Pushmataha County, Oklahoma

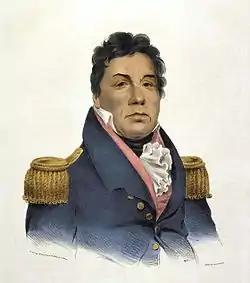
Chief Pushmataha, 1824. From "History of the Indian Tribes of North America."

During prehistoric times, Pushmataha County was part of the territory during the Middle Woodland period of the Fourche Maline culture. Over time, and possibly through contact with the Middle Mississippian culture to their northeast, the Fourche Maline became the Caddoan Mississippian culture. Their center was at Spiro Mounds, near Spiro, Oklahoma. The elite organized the construction of complex earthwork mounds for burial and ritual ceremonial purposes, arranged around a large plaza that had been carefully graded. This center of political and religious leadership had a trade territory encompassing the full extent of the Kiamichi River and Little River valleys. This 80-acre site is preserved as Oklahoma's only Archeological State Park. The larger Mississippian culture traded from the Great Lakes to the Gulf Coast.